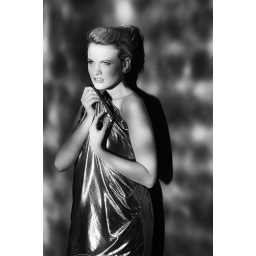
You can't cross the sea merely by standing and staring at the water.